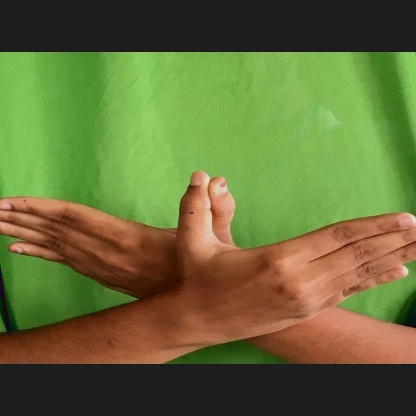
Mudra: Garuda